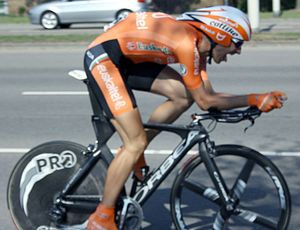
Juan José Oroz
Juan José Oroz Ugalde er en tidligere spansk professionel landevejsrytter.